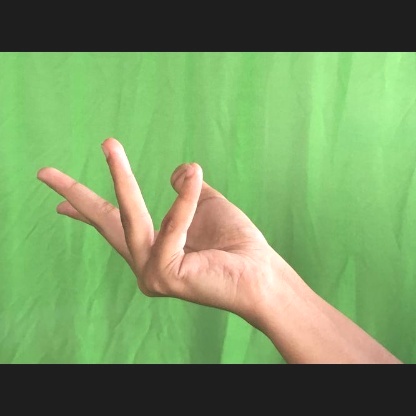
Mudra: Alapadmam